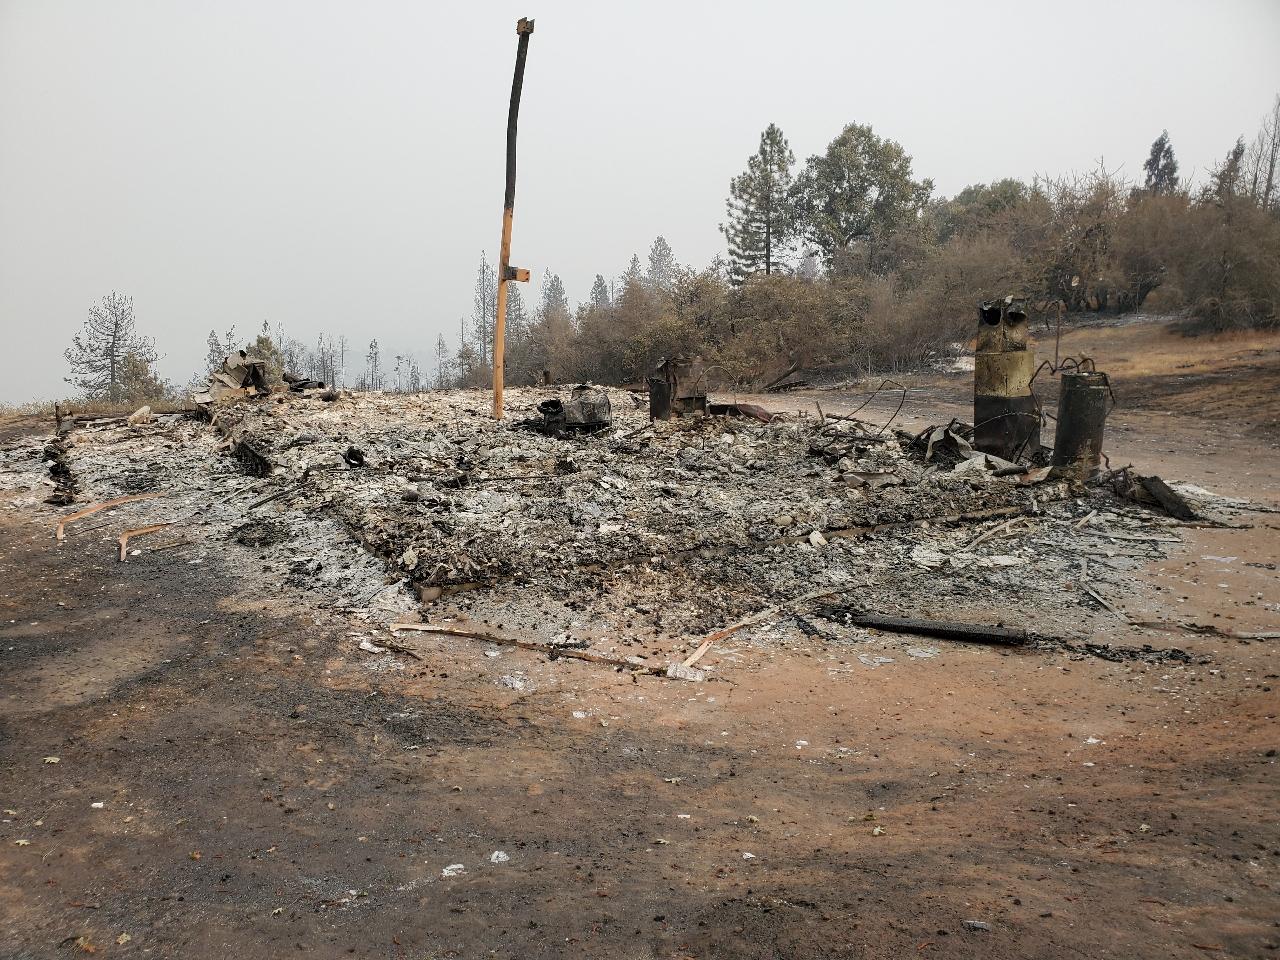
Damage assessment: destroyed